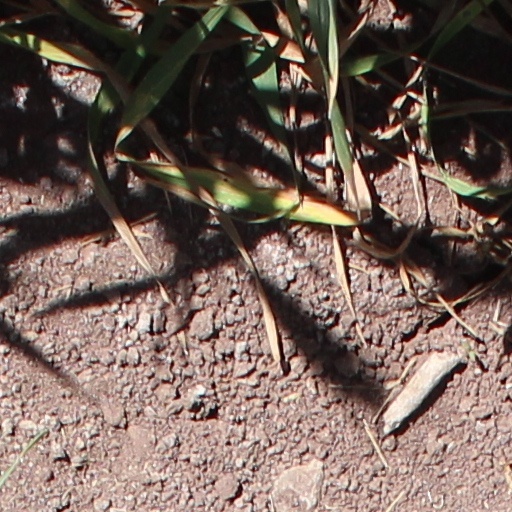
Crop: wheat